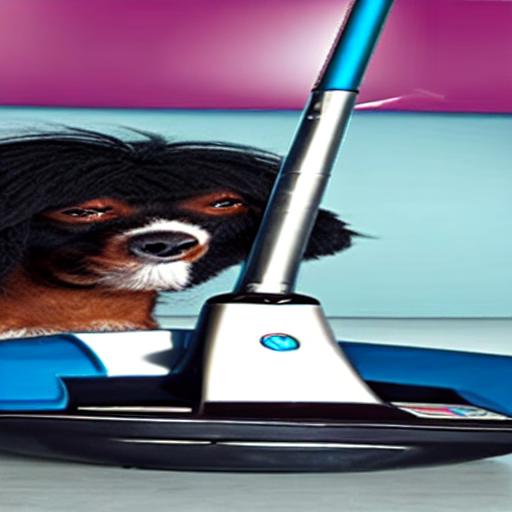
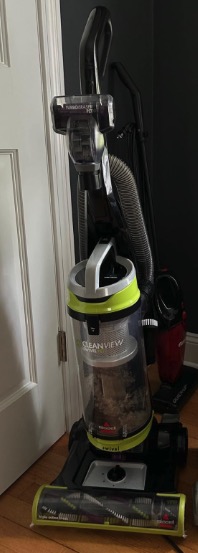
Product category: items_vacuum
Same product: no